Prunus serotina

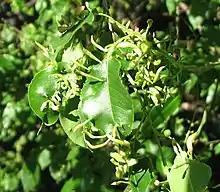
Galls made by the mite "Eriophyes cerasicrumena"

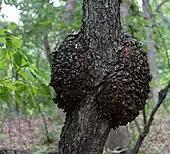
Black knot infection

"Prunus serotina" is a pioneer species. In the Midwest, it is seen growing mostly in old fields with other sunlight-loving species, such as black walnut, black locust, and hackberry. Gleason and Cronquist (1991) describe "P. serotina" as "[f]ormerly a forest tree, now abundant as a weed-tree of roadsides, waste land, and forest-margins". It is a moderately long-lived tree, with ages of up to 258 years known, though it is prone to storm damage, with branches breaking easily; any decay resulting, however, only progresses slowly. Fruit production begins around 10 years of age, but does not become heavy until 30 years and continues up to 100 years or more. Germination rates are high, and the seeds are widely dispersed by birds and bears who eat the fruit and then excrete them. Some seeds however may remain in the soil bank and not germinate for as long as three years. All "Prunus" species have hard seeds that benefit from scarification to germinate (which in nature is produced by passing through an animal's digestive tract). The tree is hardy and can tolerate poor soils and oceanic salt sprays.